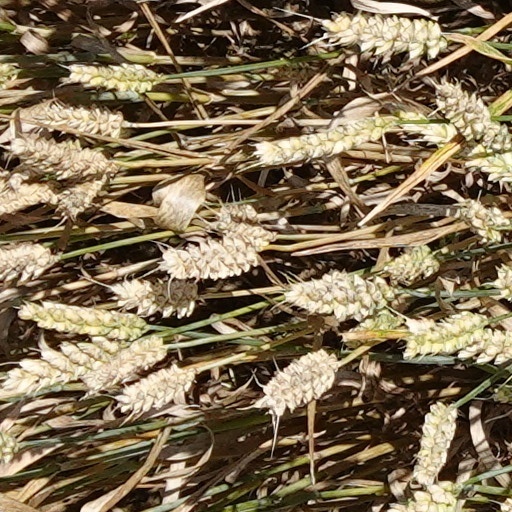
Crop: wheat